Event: Nepal Earthquake
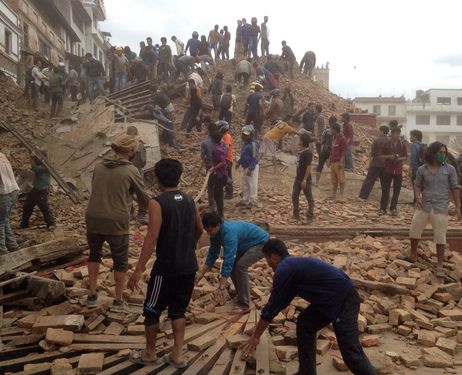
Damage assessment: damage